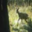
Label: deer